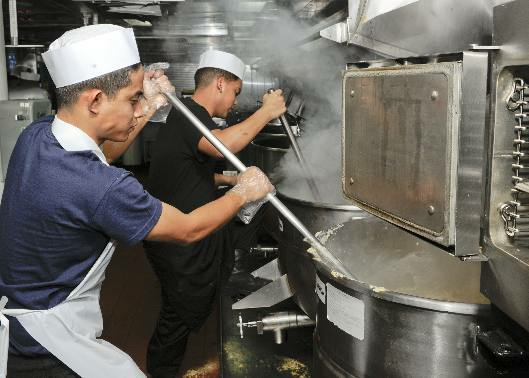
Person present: Yes